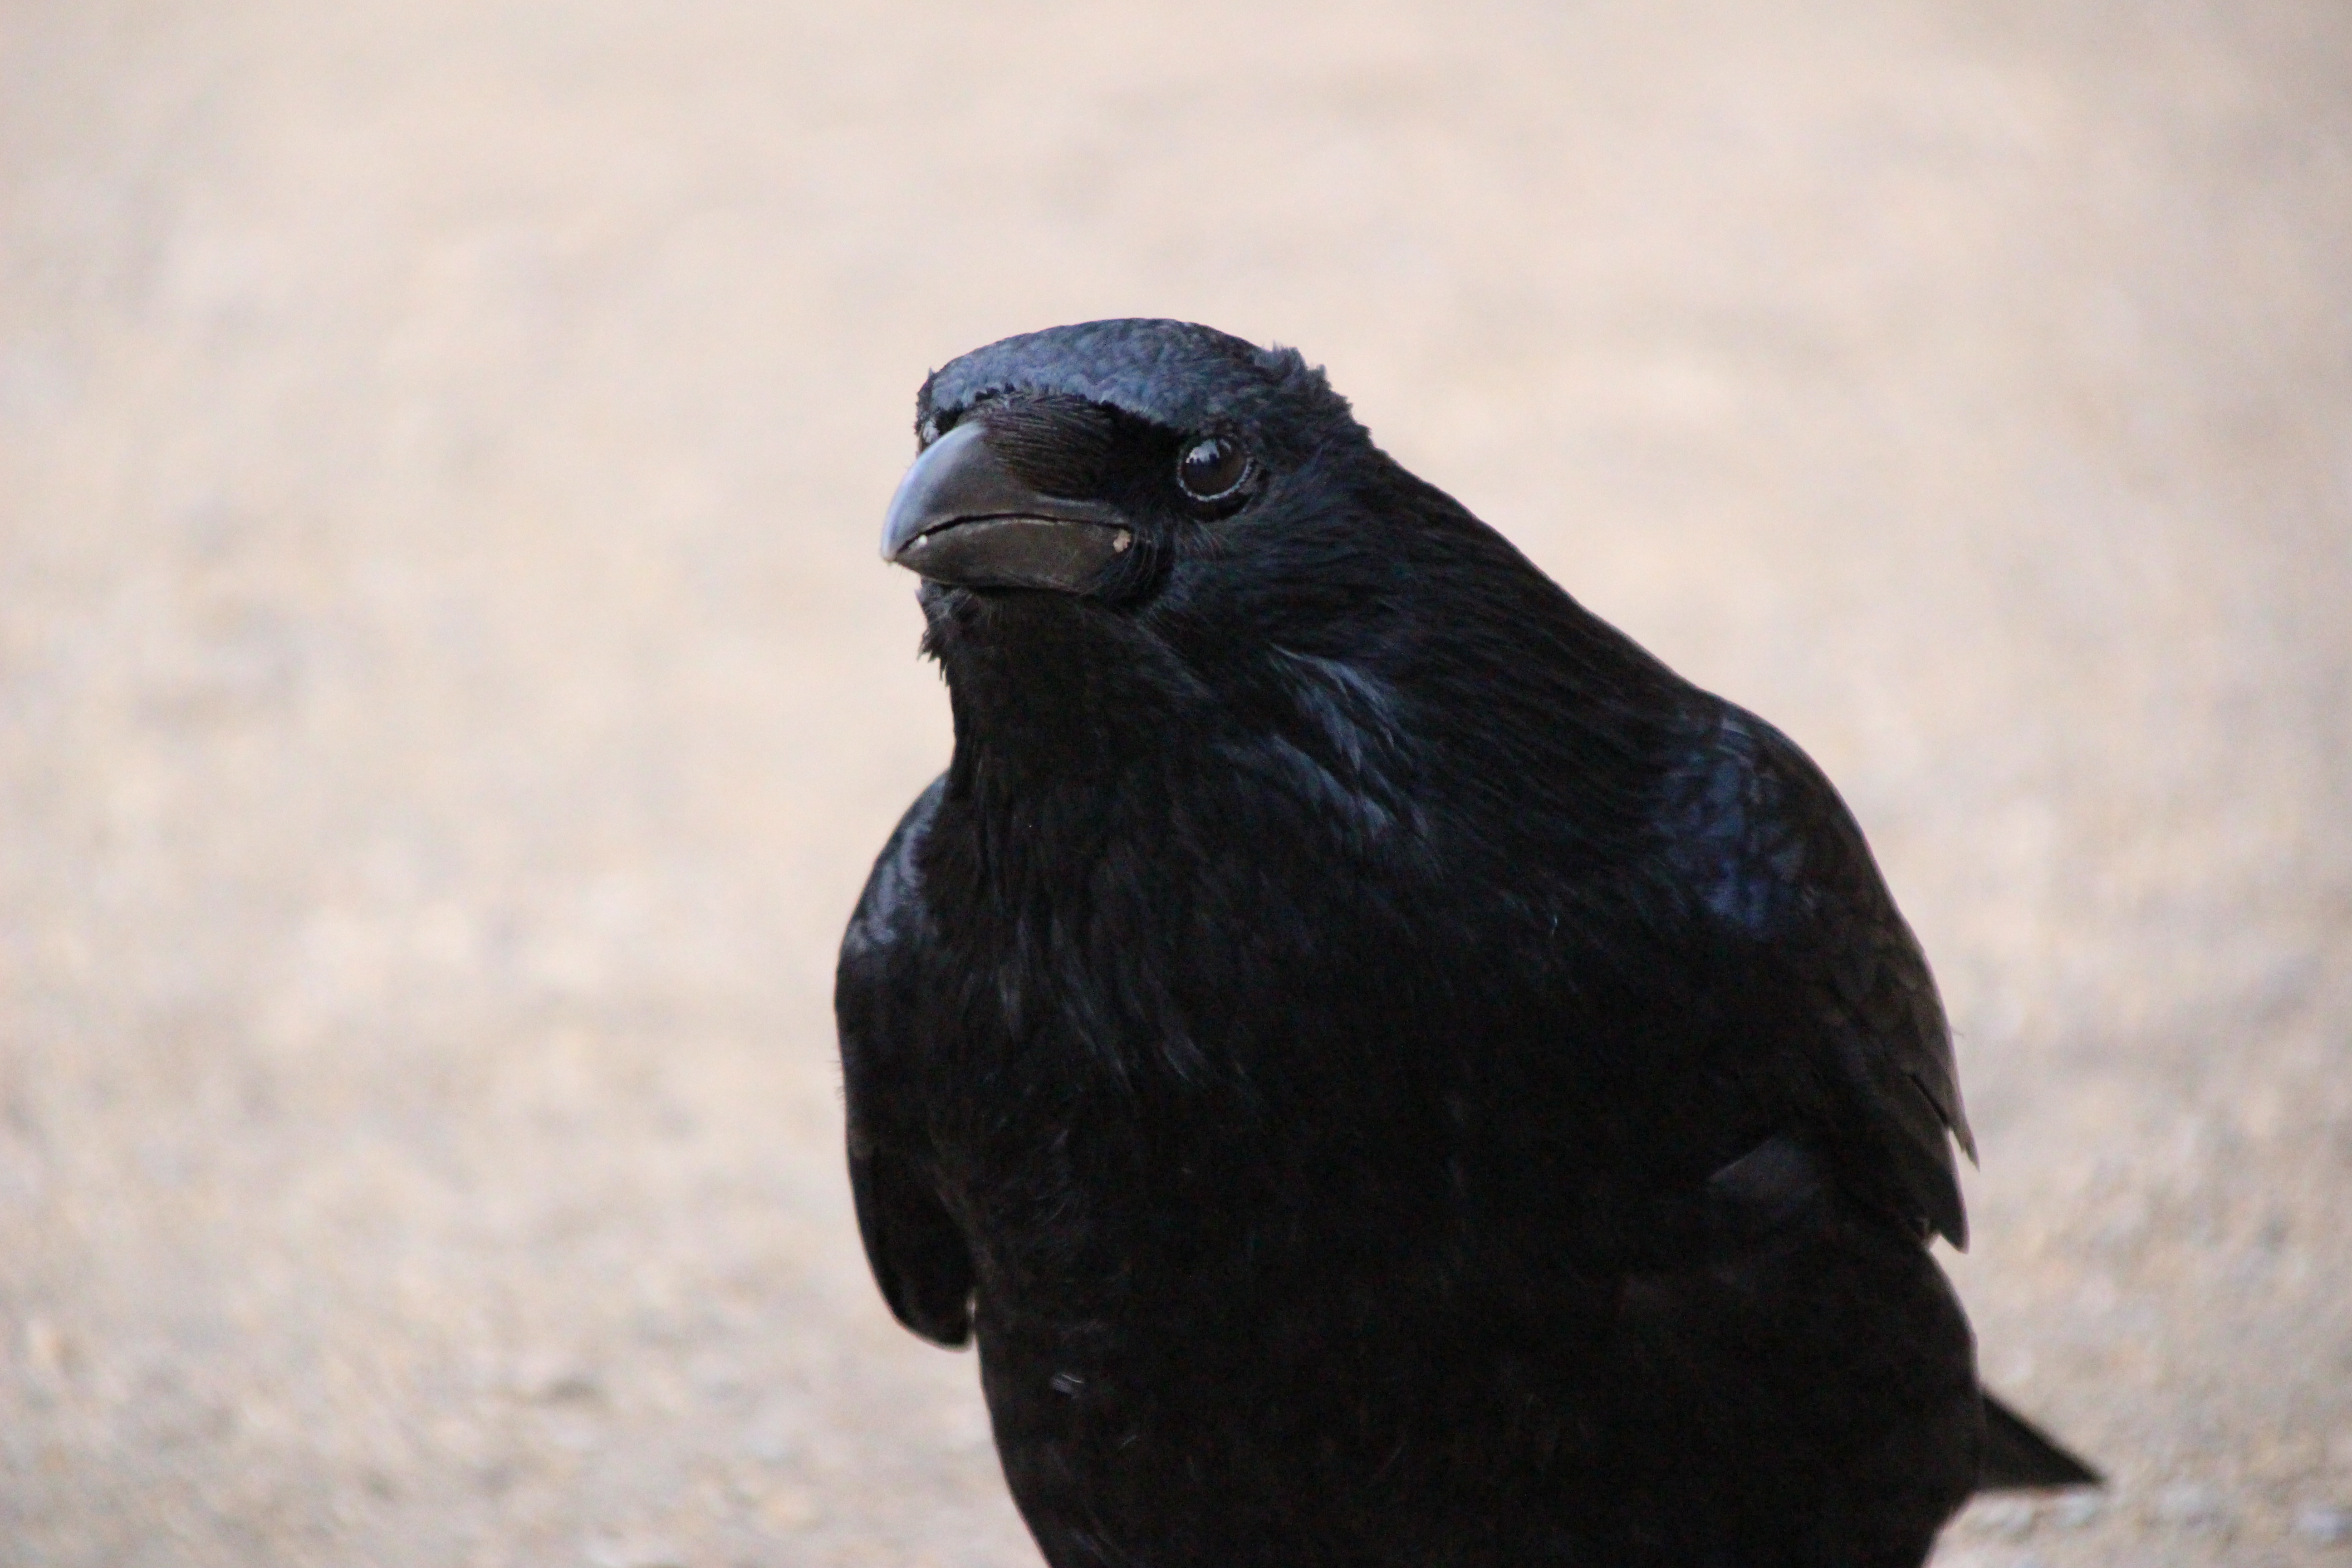
bird, wildlife, beak, blue, black, fauna, crow, close up, birds, vertebrate, raven, blackbird, raven bird, american crow, perching bird, crow like bird